Susan Külm

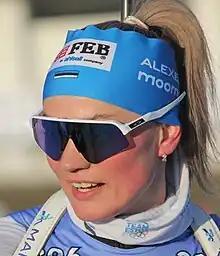
Susan Külm in Nové Město, March 2023

Susan Külm (born 13 August 1996) is an Estonian biathlete. She competed at the 2022 Winter Olympics, in Women's pursuit, Women's relay, Women's individual, and Women's sprint. She competed at the 2021–22 Biathlon World Cup.